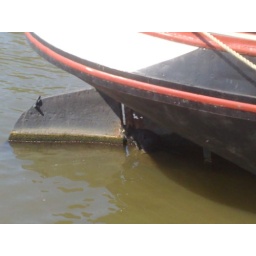
@mathys to the rescue... cat fell in the water